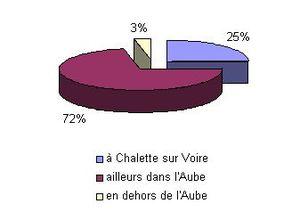
Répartition des lieux de travail des habitants de Chalette sur Voire actifs
Chalette-sur-Voire est une commune française située dans le département de l'Aube, en région Grand Est.